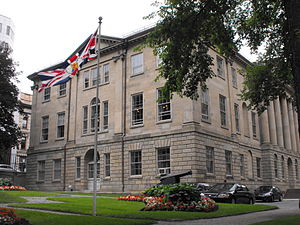
Palladianisme / Neopalladianisme / Nordamerikansk palladianisme
Palladianisme eller palladiansk arkitektur er en europæisk arkitekturstil afledt af og inspireret af arbejder af den venetianske arkitekt Andrea Palladio. Det der i dag betegnes som palladiansk arkitektur, er en udvikling af Andrea Palladios oprindelige koncepter, der var stærkt baseret på symmetri, perspektiv og værdier fra grækernes og romernes klassiske tempelarkitektur i antikken. Fra 1600-tallet blev Palladios fortolkning af denne klassiske arkitektur kaldt palladianisme, og den fortsatte med at udvikle sig til slutningen af 1700-tallet.